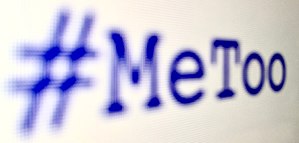
Me Too
Hashtagget Me Too eller #MeToo spredte sig viralt på de sociale medier i oktober 2017. #MeToo benyttes til at oplyse om, og nogle gange at anklage specifikke personer, for seksuel chikane eller seksuelle overgreb. Hashtaget blev populært i kølvandet på anklager om seksuelle overgreb begået af filmproduceren Harvey Weinstein. Oprindeligt er det oprettet af advokaten Tarana Burke, og flere år inden det for alvor blev udbredt, tweetede skuespilleren Alyssa Milano, en opfordring til at dele #MeToo for at tilføje oplevelser omkring seksuel chikane/overgreb.